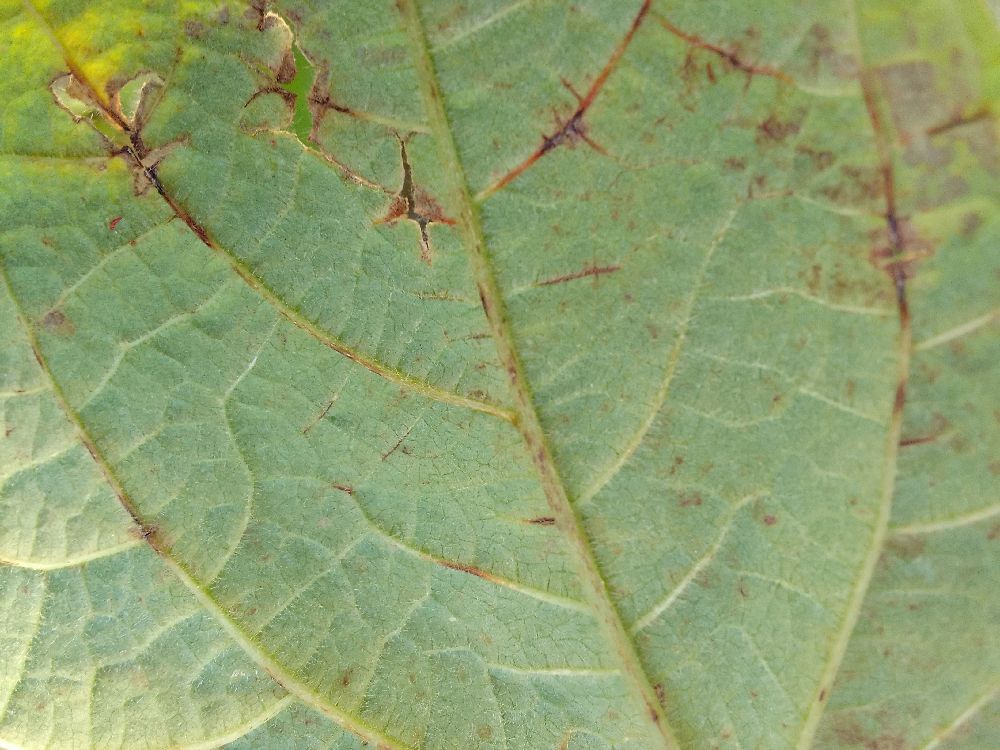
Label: anthracnose